Greek submarine Xifias (1913)

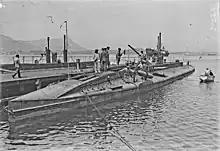
A torpedo being loaded into "Xifias" at Toulon

The Hellenic Navy underwent a major reorganization and rearmament in the aftermath of the 1909 Goudi coup. The putschists pressured the Greek government into ordering submersibles (as submarines were known at the time). Thus submersible "Delfin" and its sister ship "Xifias" were ordered from the Schneider Shipyards at Chalon-sur-Saône, France in September 1910. "Xifias" was named after Greek word for swordfish. The submarine was designed by naval architect Maxime Laubeuf.